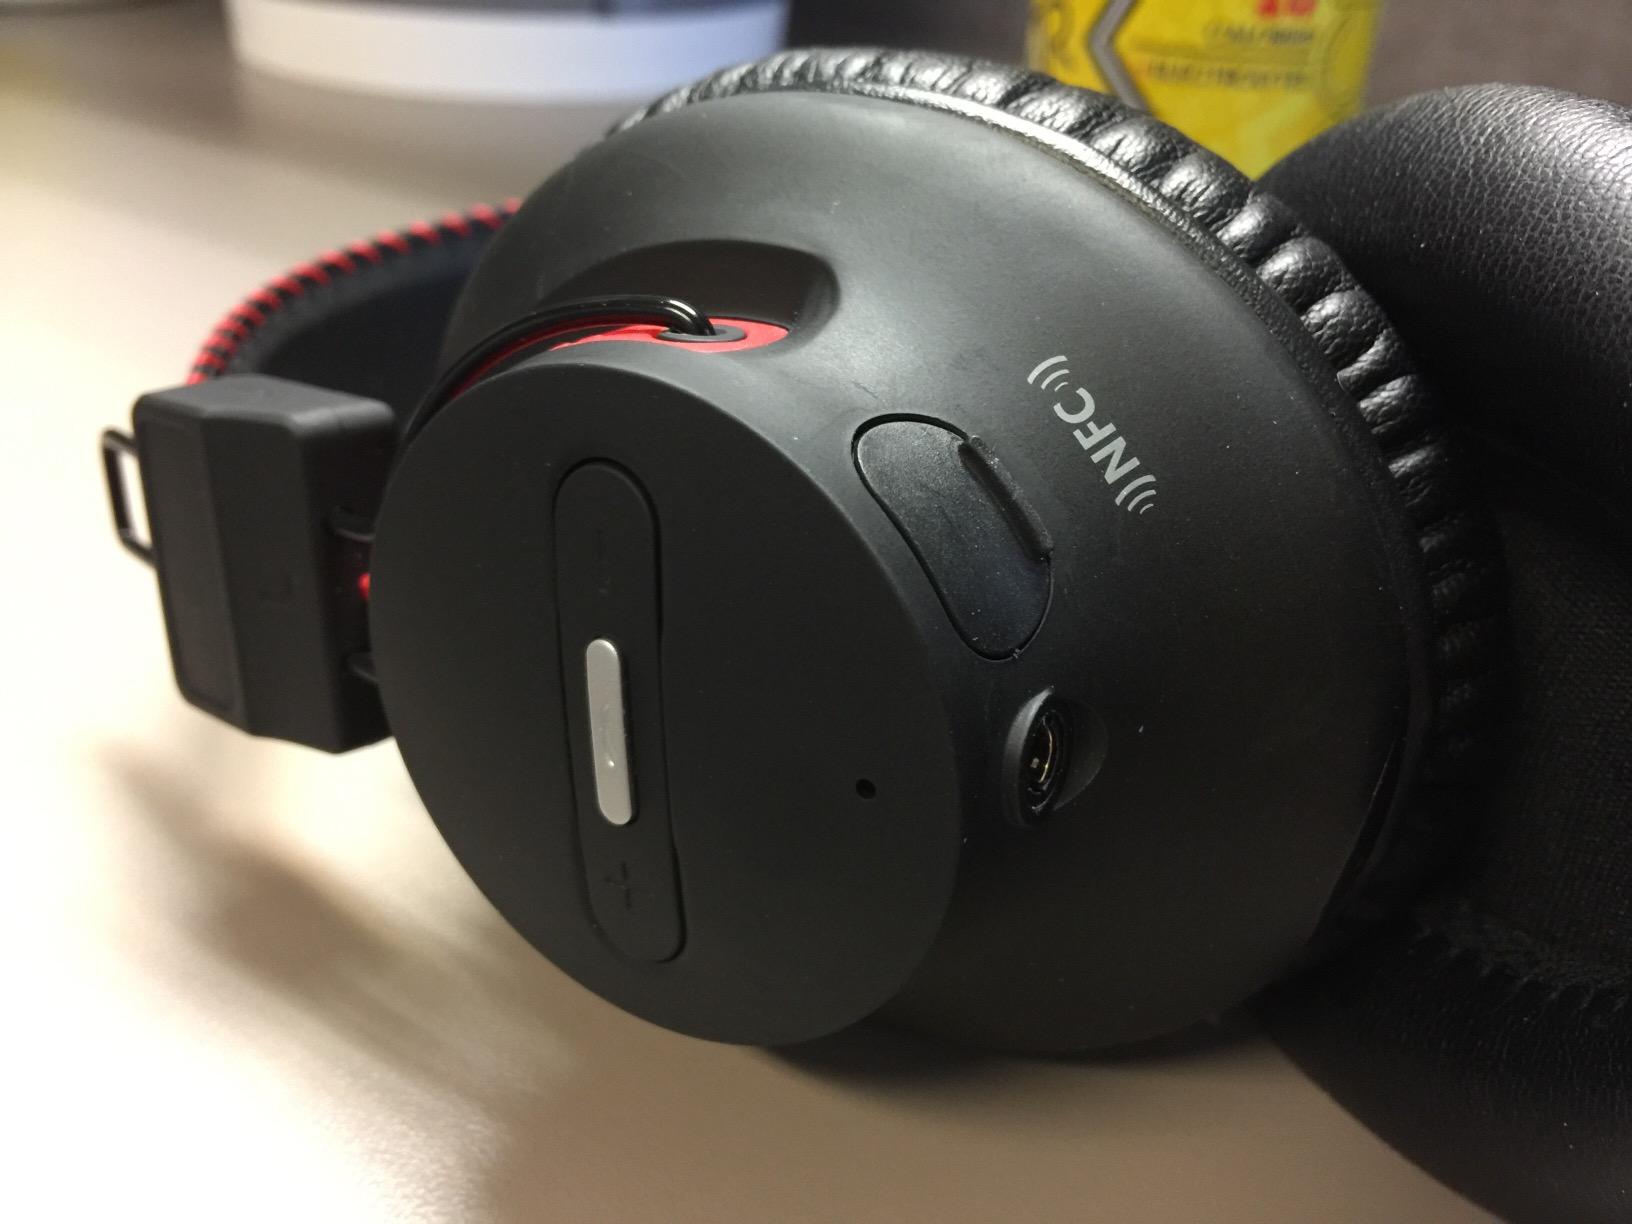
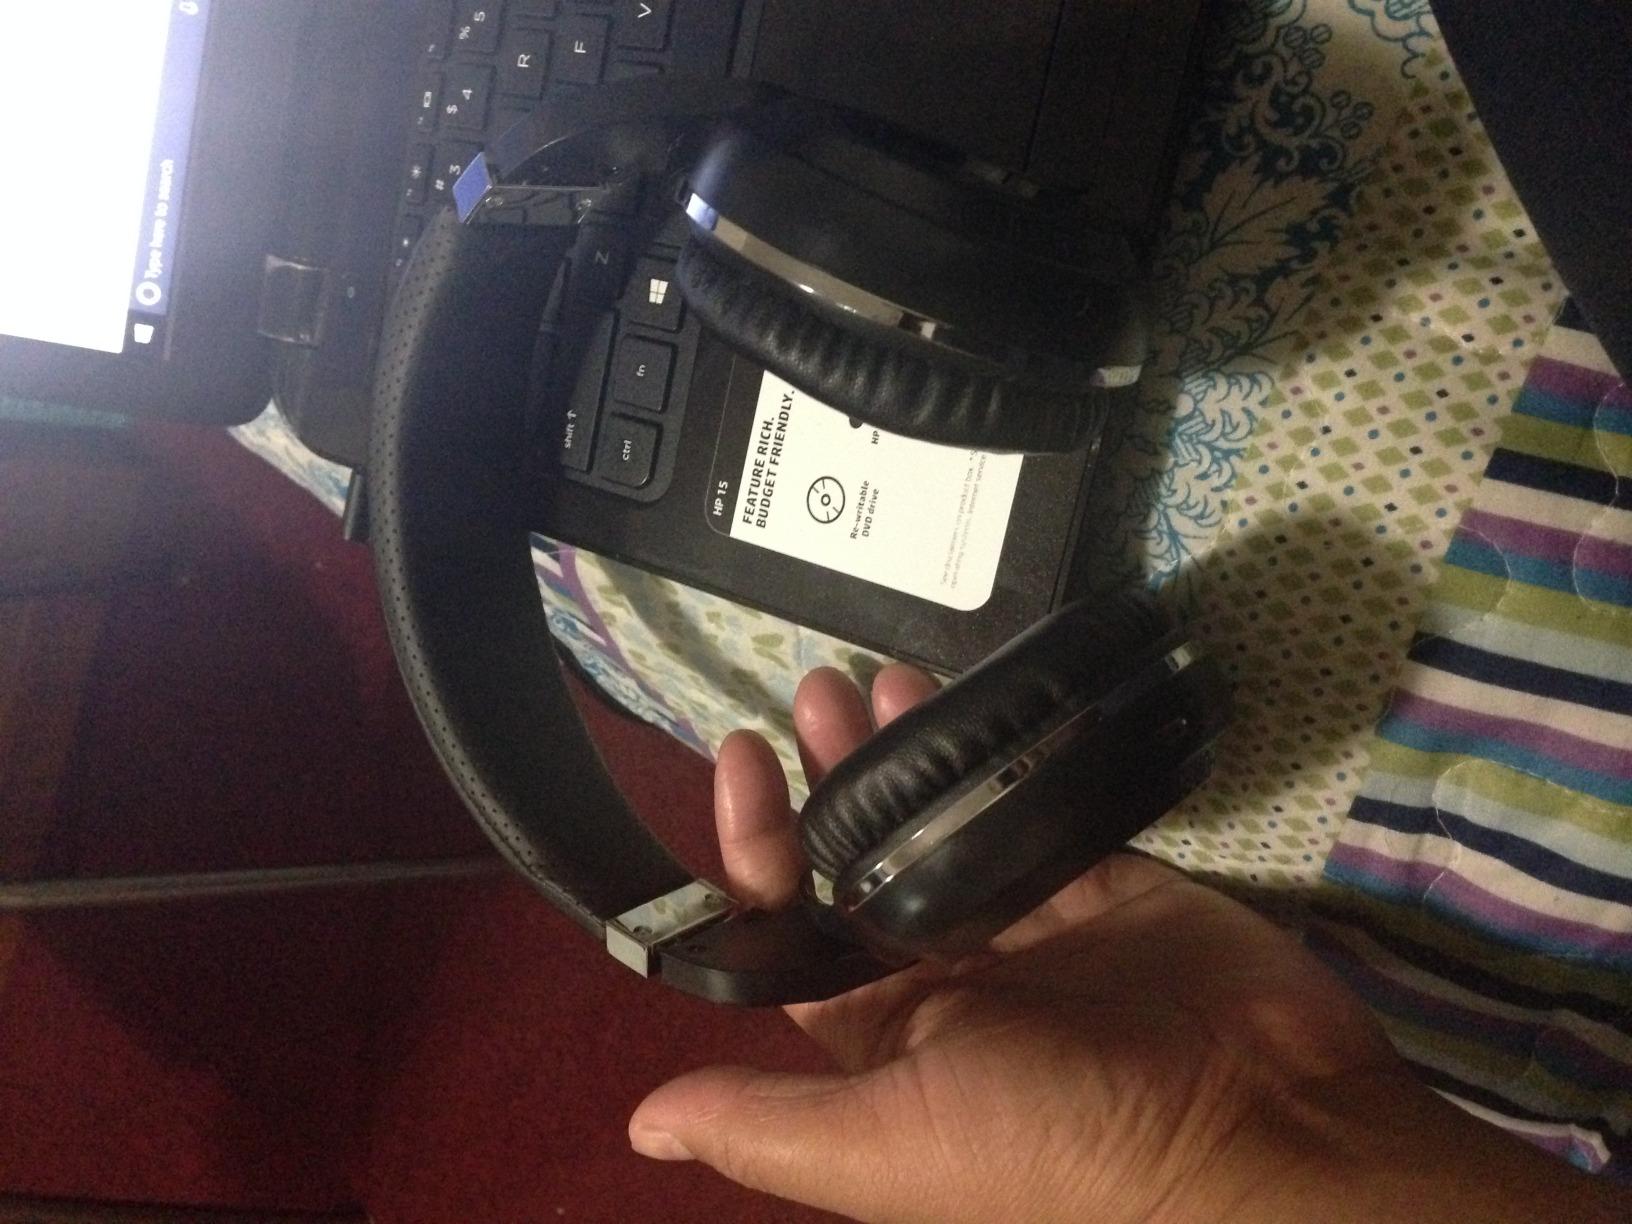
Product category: headphones
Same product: no